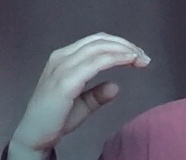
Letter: jeem